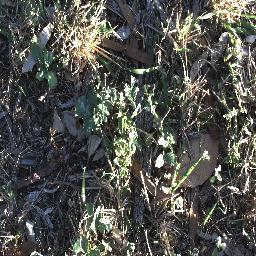
Label: snake_weed